South Molton (UK Parliament constituency)

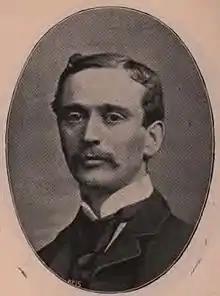
George Lambert

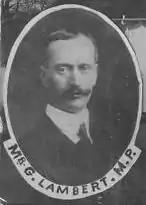
George Lambert

Another General Election was required to take place before the end of 1915. The political parties had been making preparations for an election to take place from 1914 and by the end of this year, the following candidates had been selected;